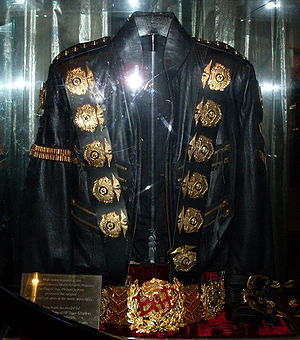
Michael Jackson / Biografi / 1986–87: Udseende, sladderblade, Bad, selvbiografi og film
Jackson bar en guldbelagt jakke i militærstil sammen med bælte i Bad-æraen.
"Michael Joseph Jackson, med tilnavnet ""Kongen af Pop"", var en amerikansk musiker og en af de mest kommercielt succesrige entertainere. Hans unikke bidrag til musik og dans og hans privatliv, gjorde ham til en fremtrædende figur inden for populærkulturen i fire årtier.